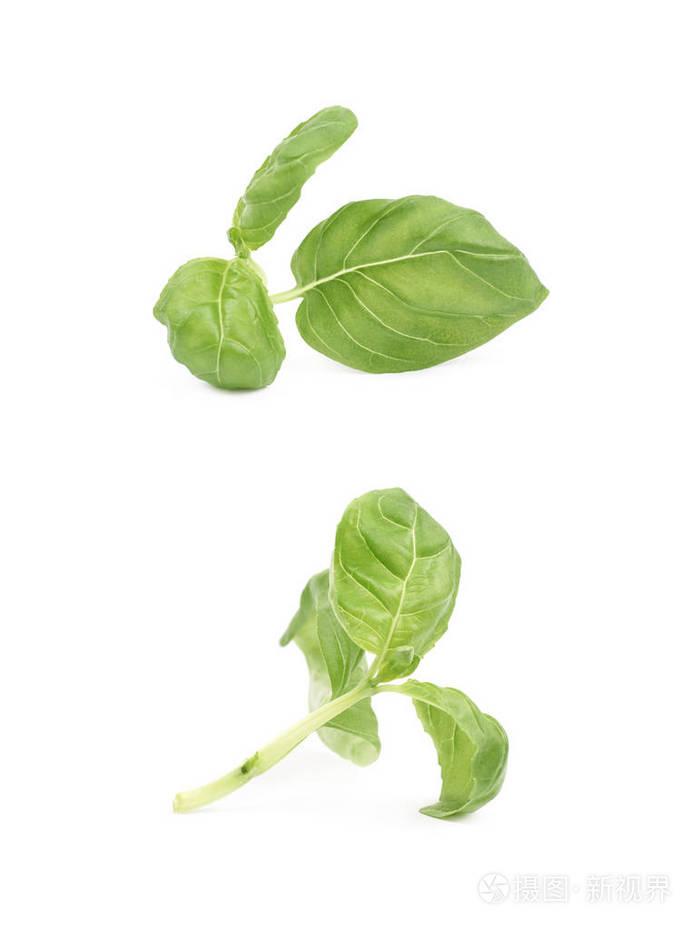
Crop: unknown
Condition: basil